British Columbia

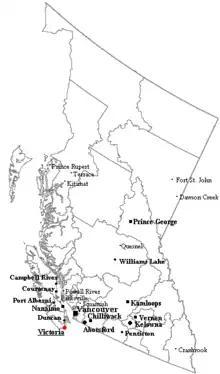
Outline map of British Columbia with significant cities and towns

The Coast Mountains and the Inside Passage's many inlets provide some of British Columbia's renowned and spectacular scenery, which forms the backdrop and context for a growing outdoor adventure and ecotourism industry. 75 percent of the province is mountainous (more than above sea level); 60 percent is forested; and only about 5 percent is arable.